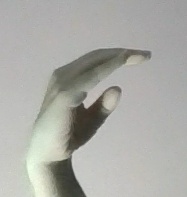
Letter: jeem